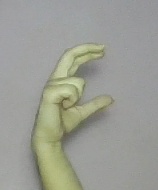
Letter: thal